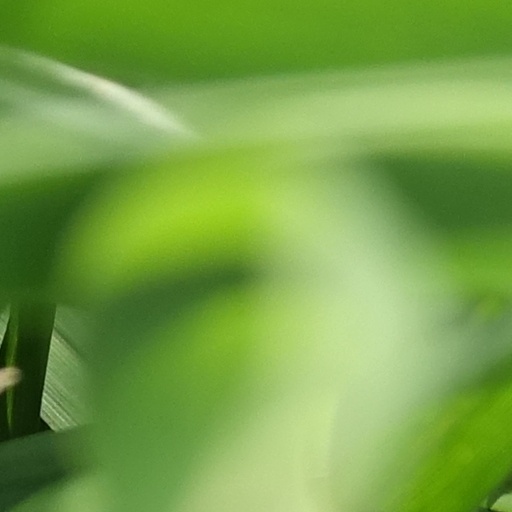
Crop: wheat